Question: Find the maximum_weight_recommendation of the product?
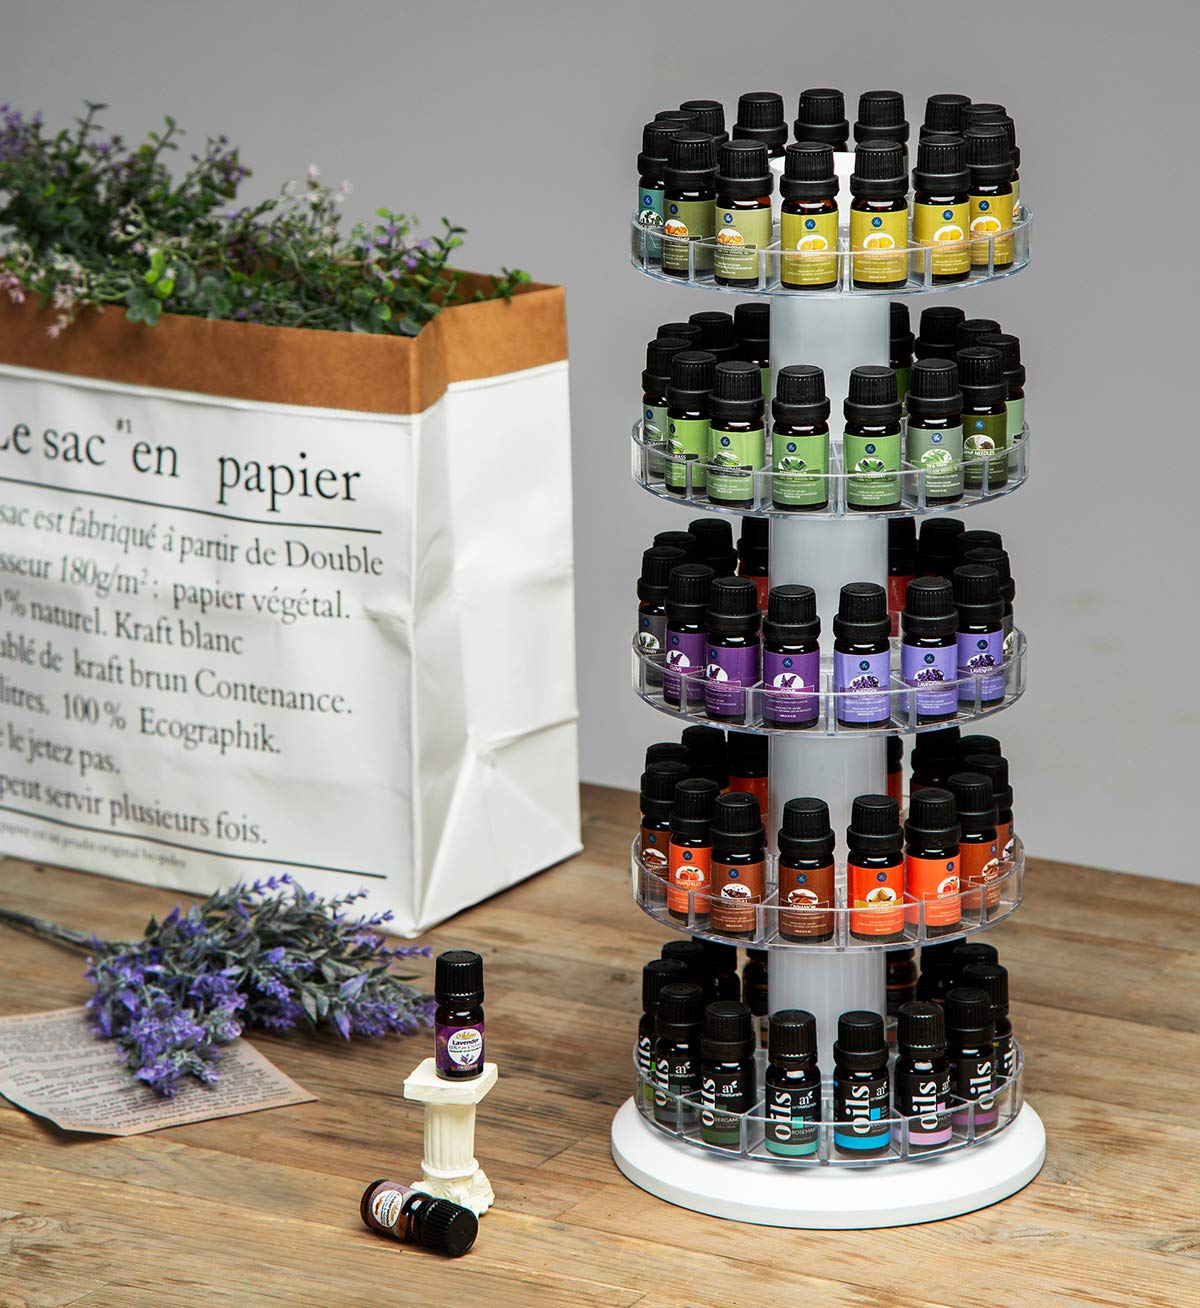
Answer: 180.0 gram